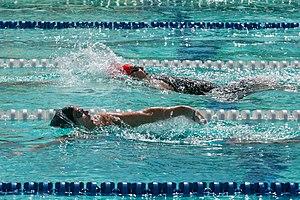
Kylie Masse est une nageuse canadienne. Elle remporte la médaille de bronze du 100 m dos aux Jeux olympiques d'été de 2016 à Rio de Janeiro.